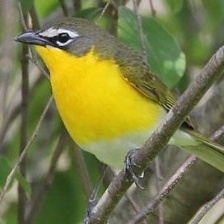
Species: YELLOW BREASTED CHAT
Scientific name: ICTERIA VIRENS